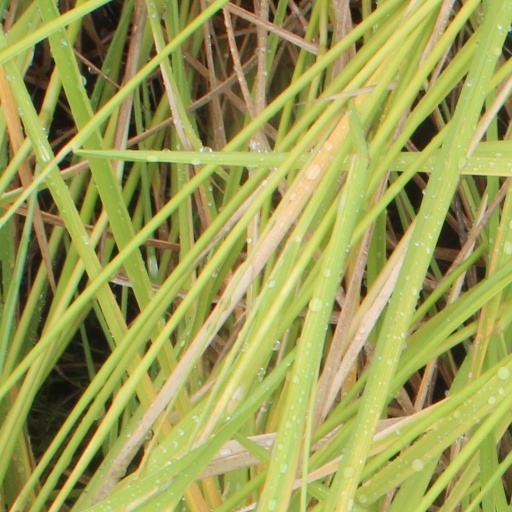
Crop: rice